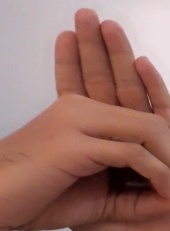
ASL sign: 0